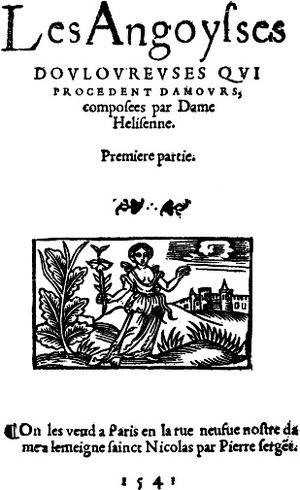
Les Angoysses douloureuses qui procedent d'amours est un roman sentimental d'Hélisenne de Crenne paru en 1538.
Hélisenne de Crenne, de son vrai nom Marguerite Briet, née vers 1510 à Abbeville et morte vers 1560, est une écrivaine et traductrice française.